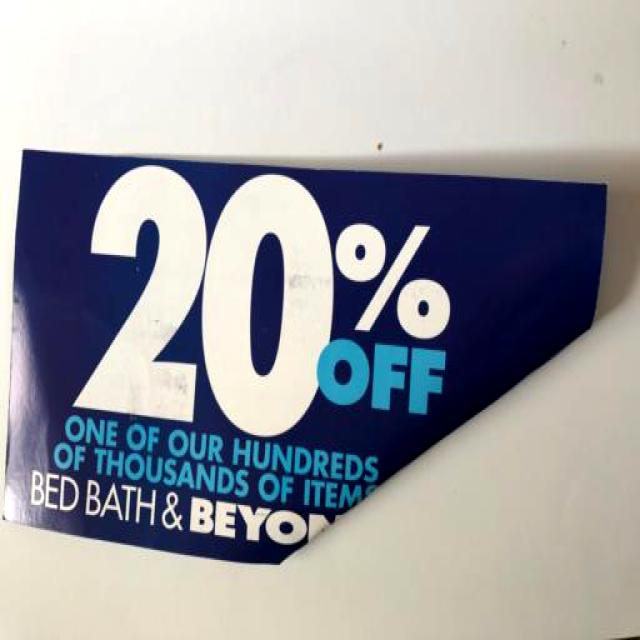
Label: Paper